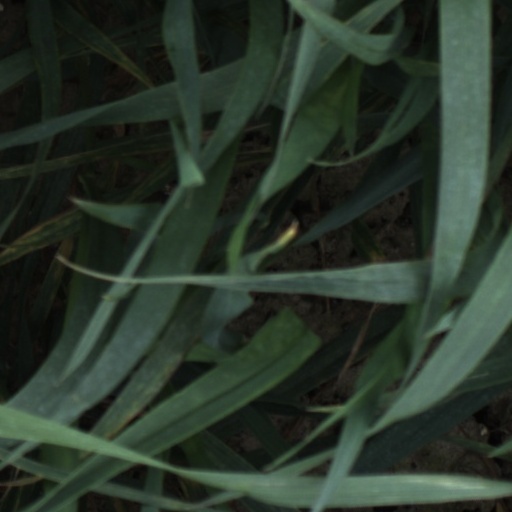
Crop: wheat